Engineer Combat Battalion

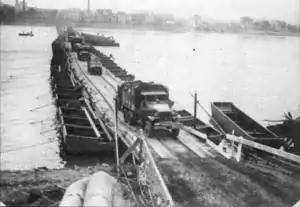
Pontoon bridge built by the 51st Engineer Combat Battalion across the Rhine, upstream from the Ludendorff Bridge at Remagen

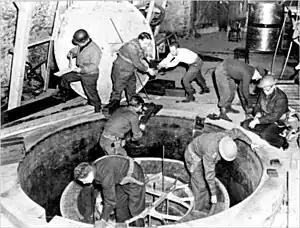
1269th engineers attached to the technology-capturing T-Force of the Alsos Mission dismantle a nuclear pile built by German scientists in Haigerloch, Germany, April 1945

A World War II era combat engineer battalion possessed both combat and combat support capabilities. These included, but were not limited to: